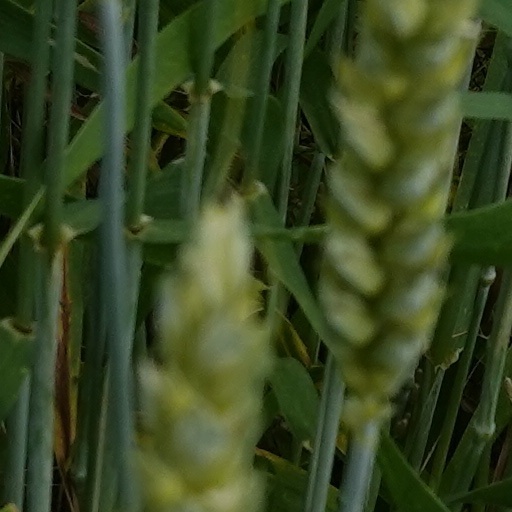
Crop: wheat